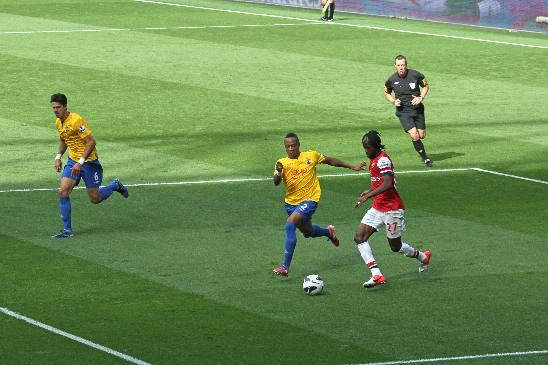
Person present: Yes